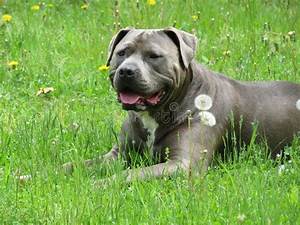
Label: cane